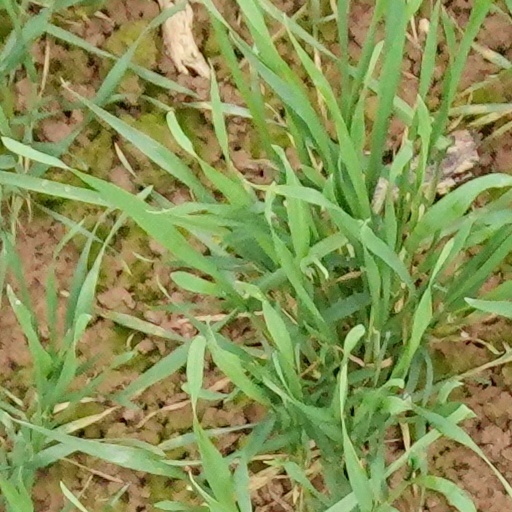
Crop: wheat